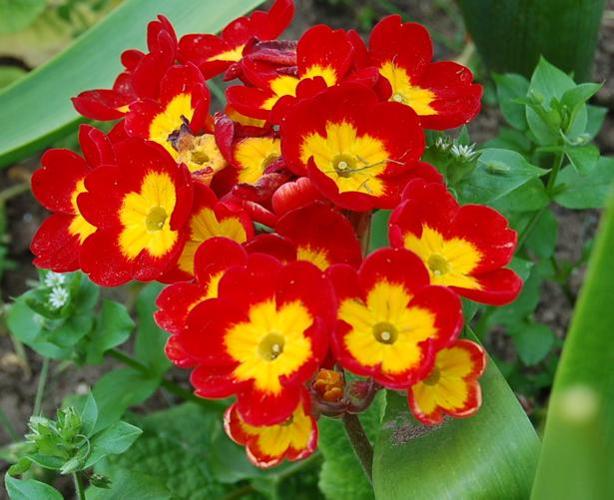
Label: primula